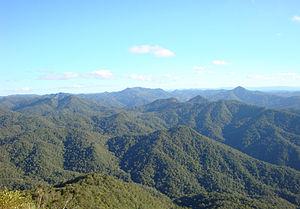
Les parcs nationaux du Brésil, au nombre de 70, sont un réseaux d'aires protégées gérées par l'Institut Chico Mendes.